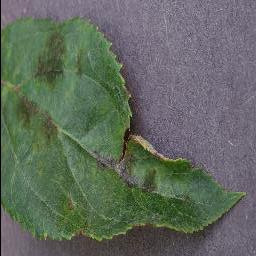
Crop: apple
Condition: scab